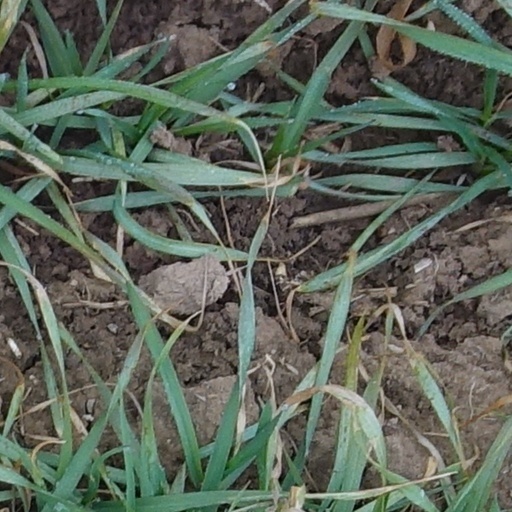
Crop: wheat